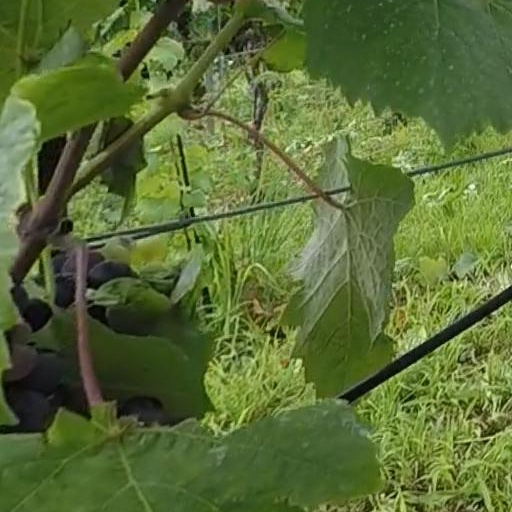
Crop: grape